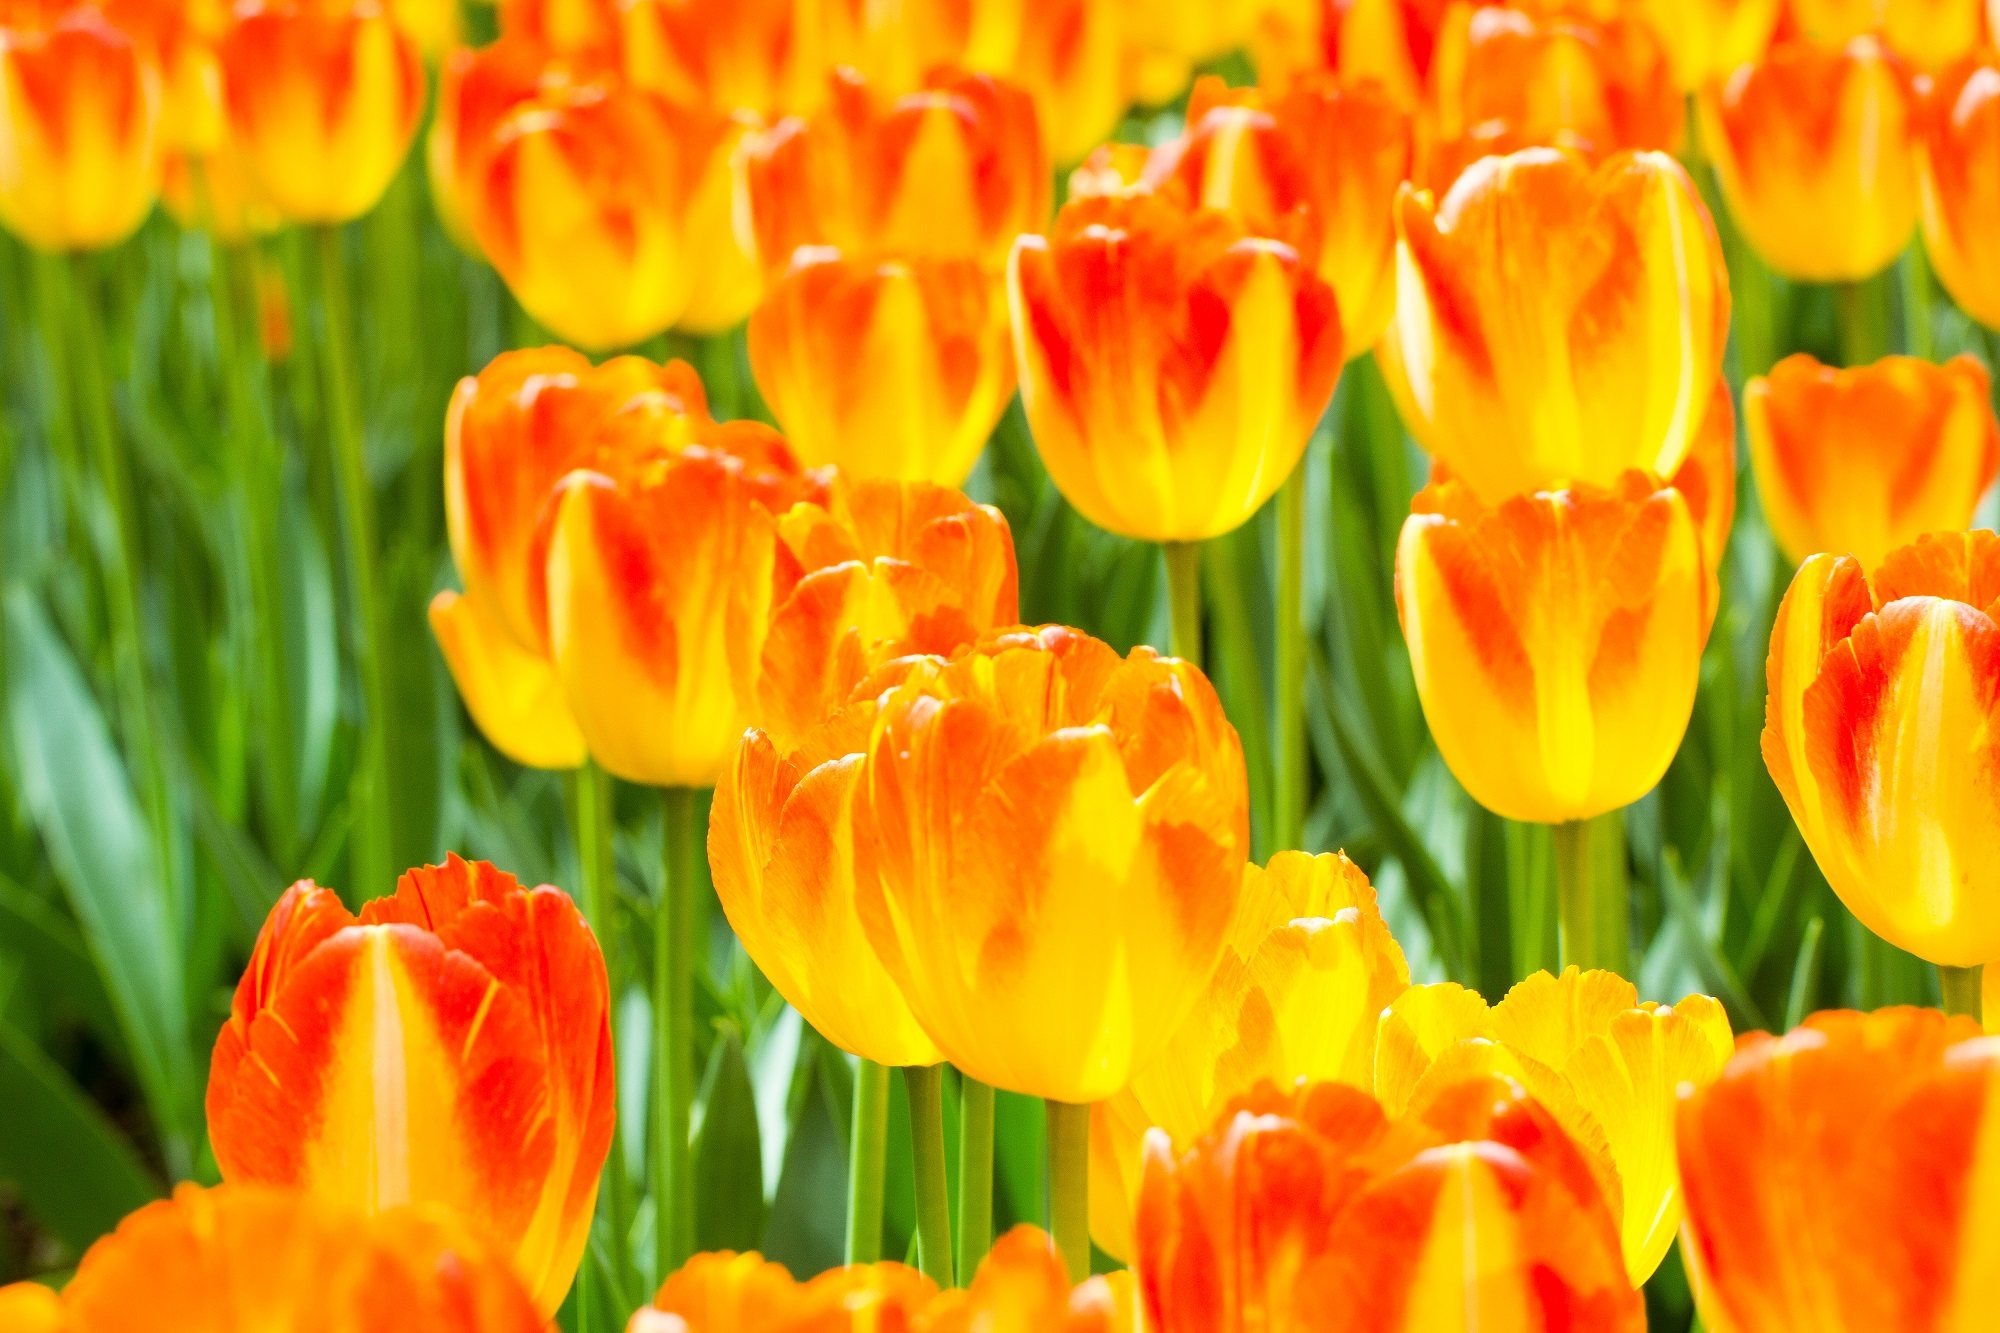
plant, flower, petal, floral, tulip, orange, red, fresh, blooming, colorful, yellow, garden, plants, flowers, petals, blossoms, growing, tulips, macro photography, flowering plant, lily family, plant stem, land plant